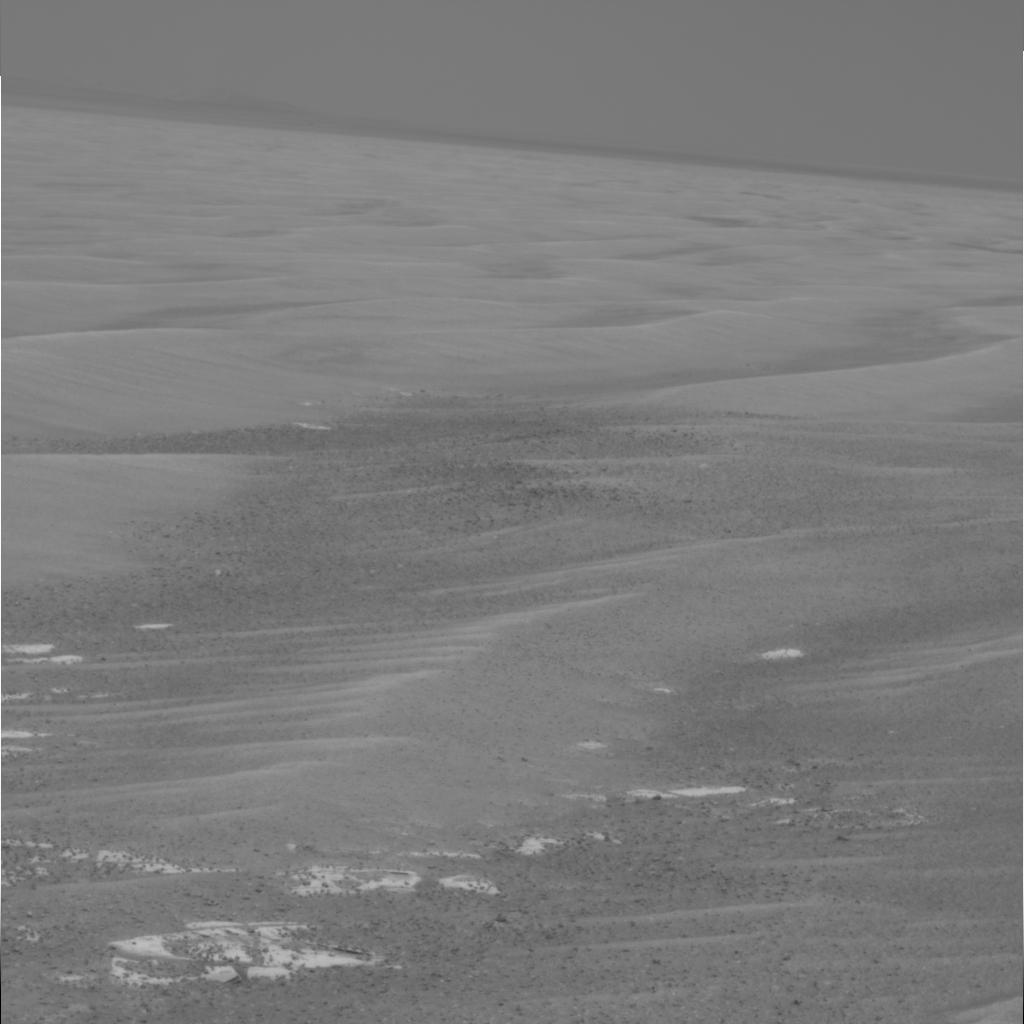
Surface features visible: Rock Outcrops, Rocks (Misc), Dunes/Ripples, Soil, Distant Vista, Sky